Edward L. O'Neill

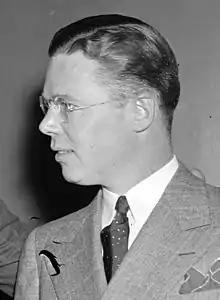
O'Neill in April 1937.

Edward Leo O'Neill (July 10, 1903 – December 12, 1948) was an American businessman and Democratic Party politician who represented New Jersey's 11th congressional district for one term from 1937-1939.